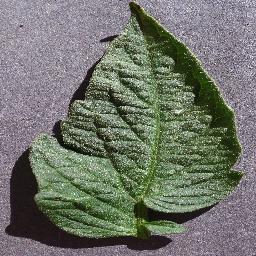
Label: Tomato___healthy